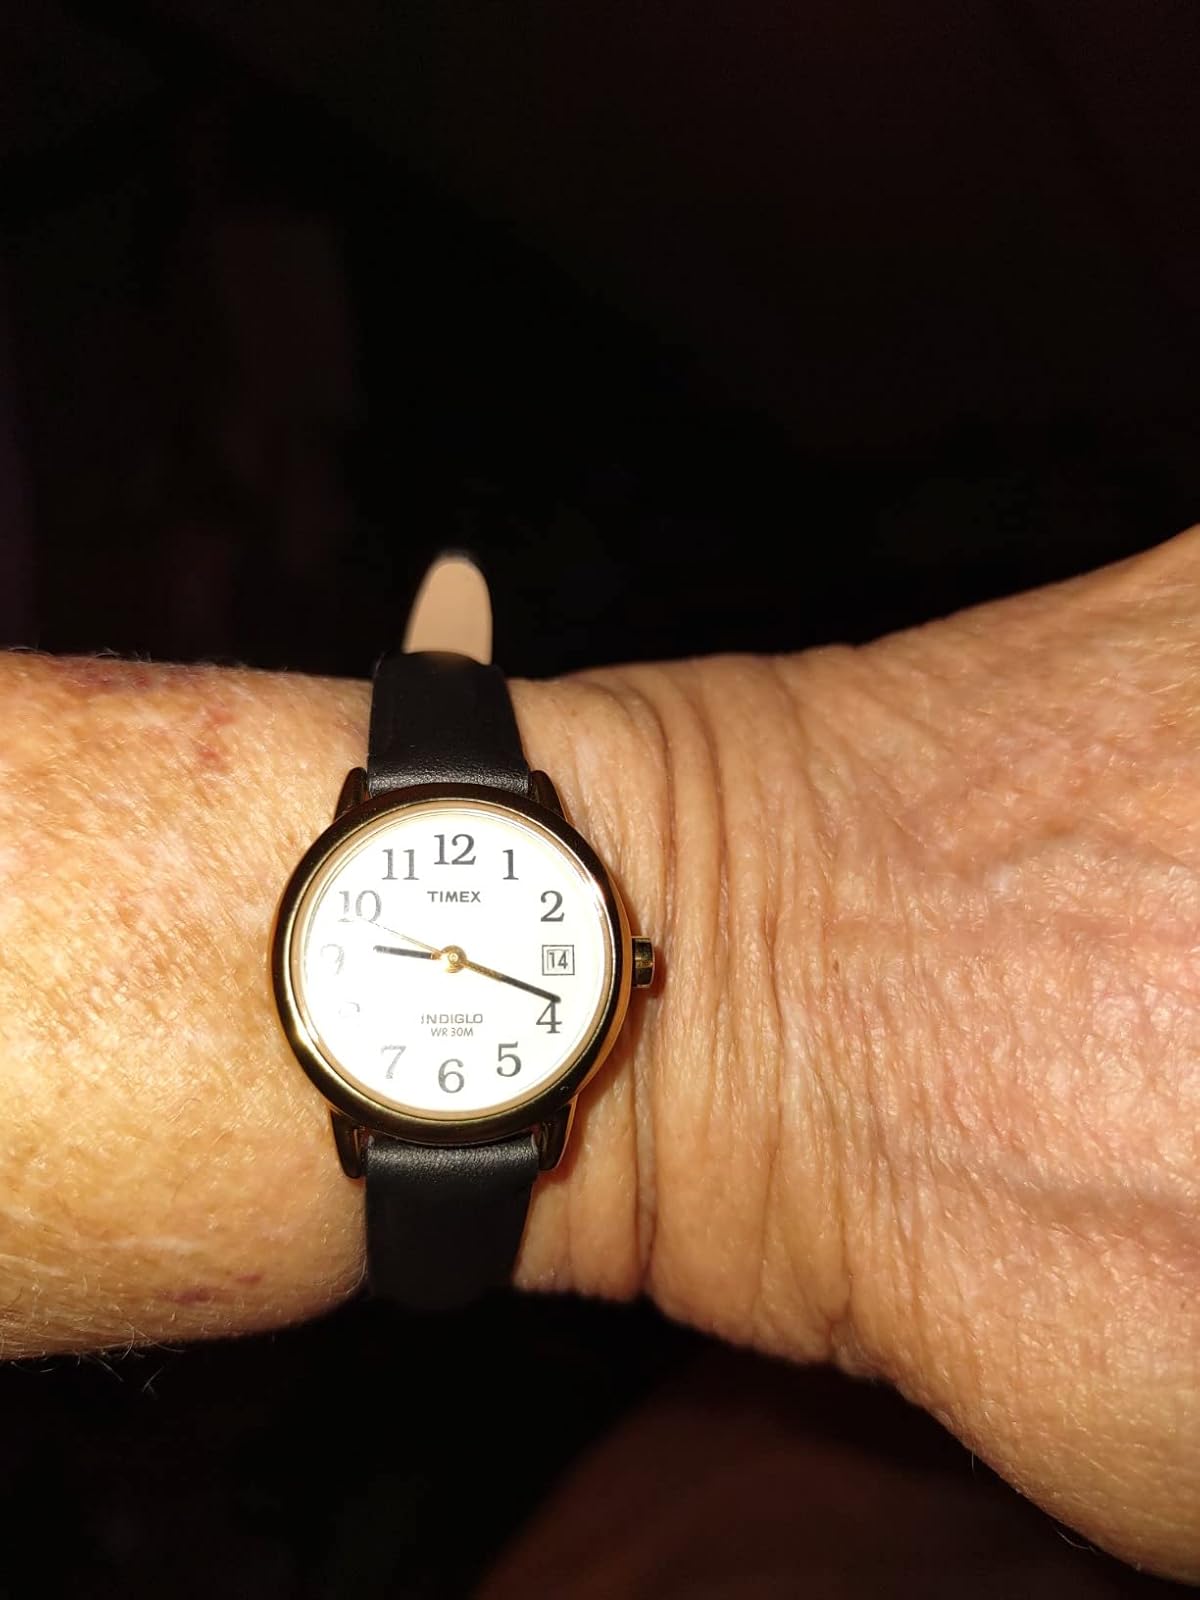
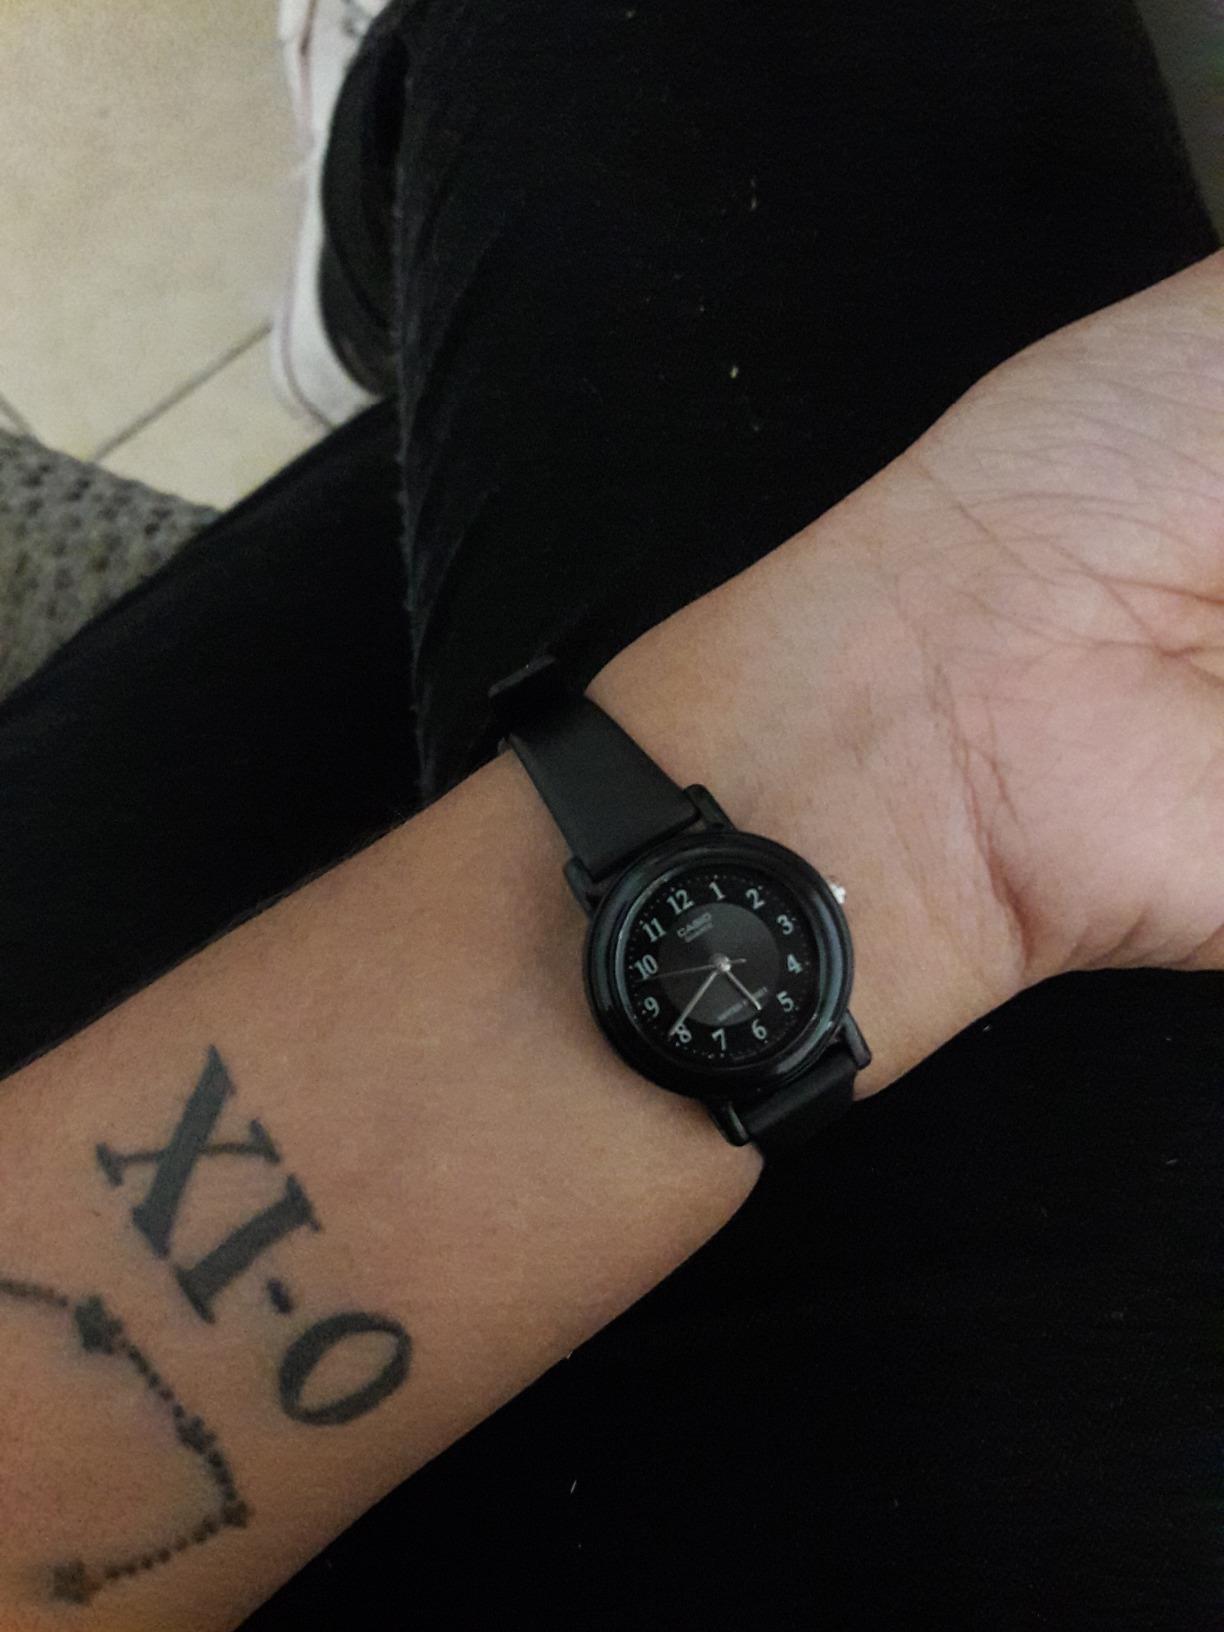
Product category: accessories_watch
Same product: no